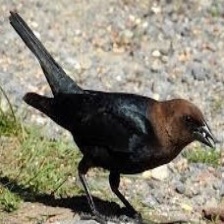
Species: BROWN HEADED COWBIRD
Scientific name: MOLOTHRUS ATER